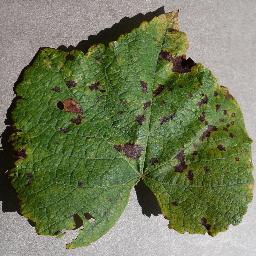
Label: Grape___Leaf_blight_(Isariopsis_Leaf_Spot)